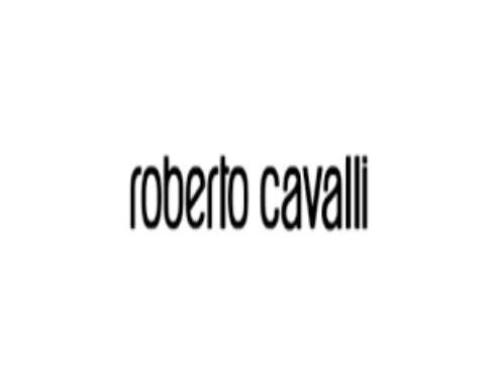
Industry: Clothes